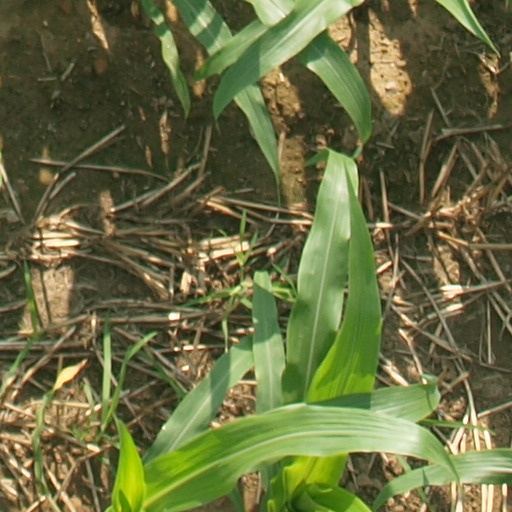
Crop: maize; corn